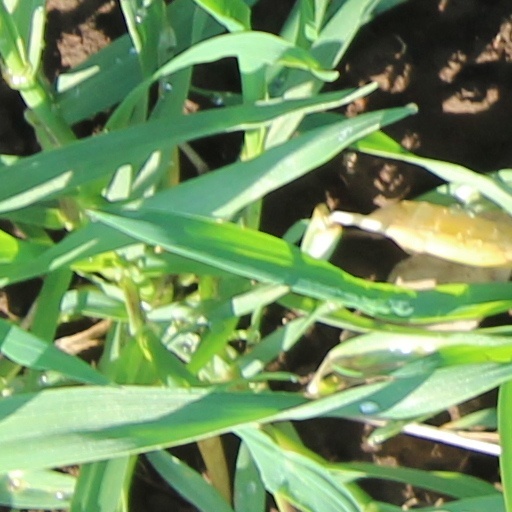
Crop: wheat